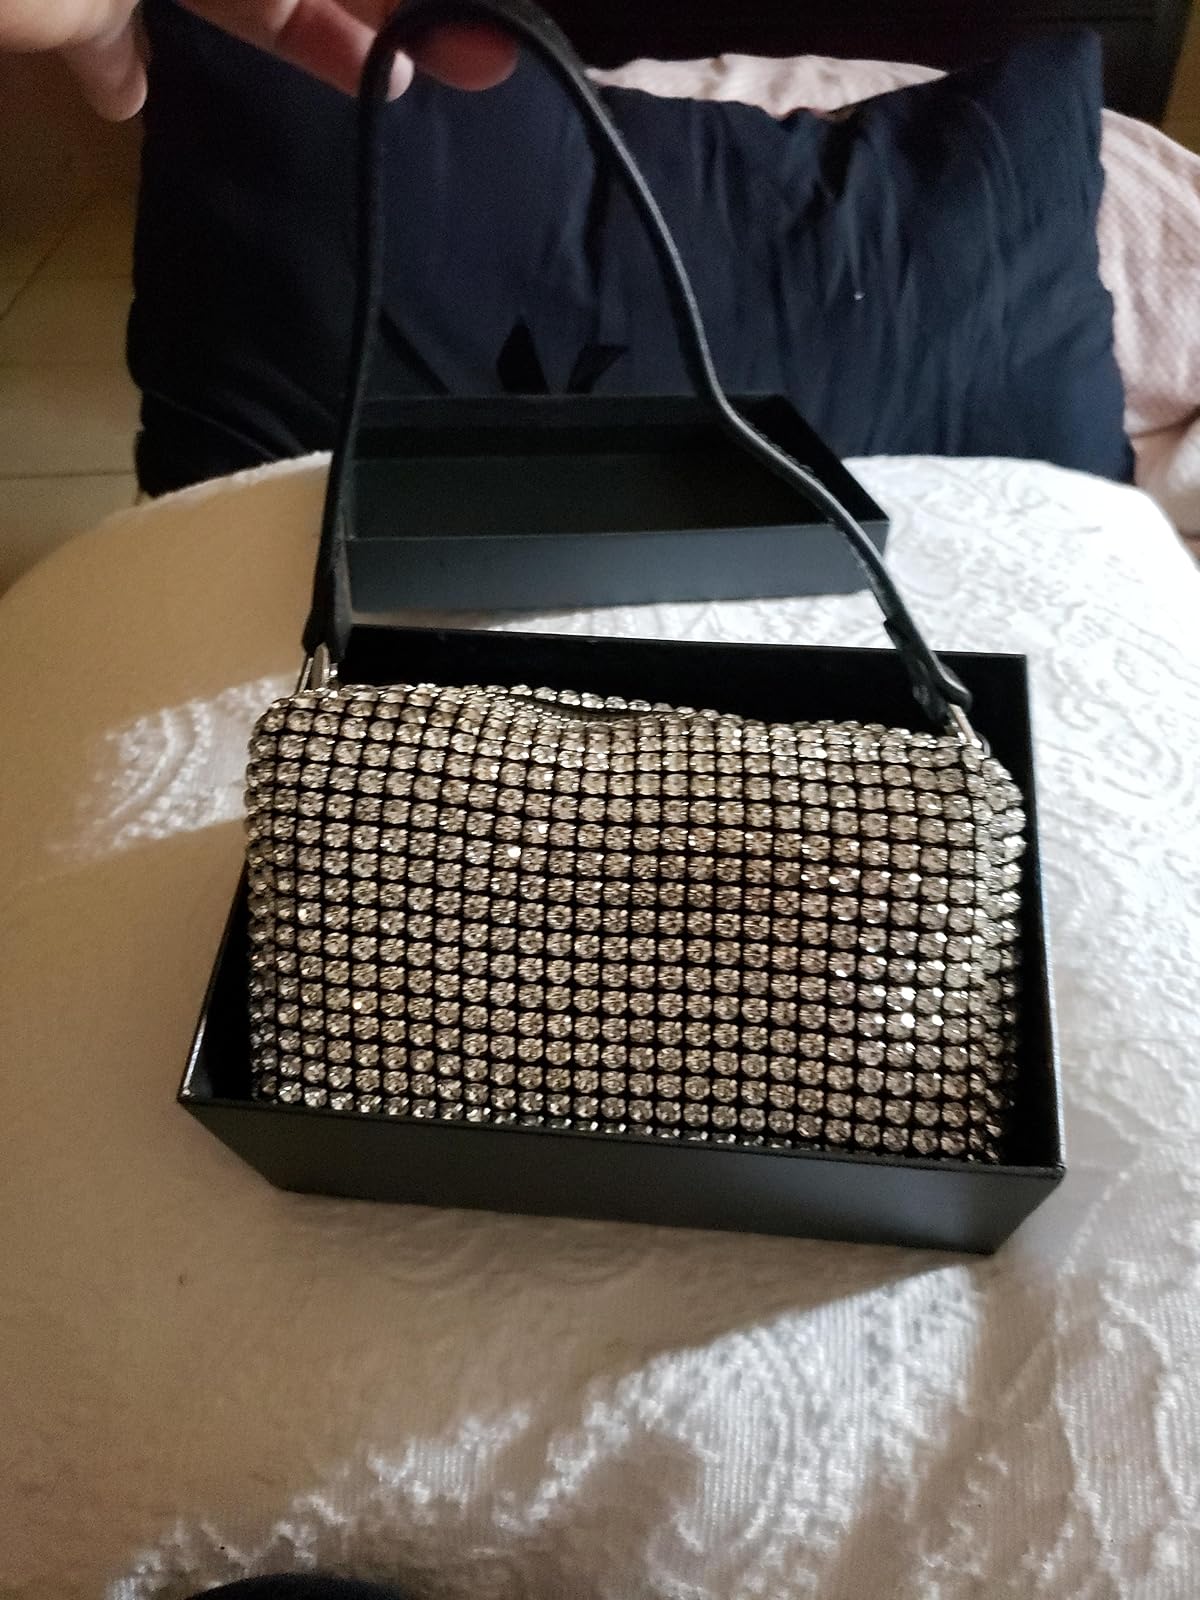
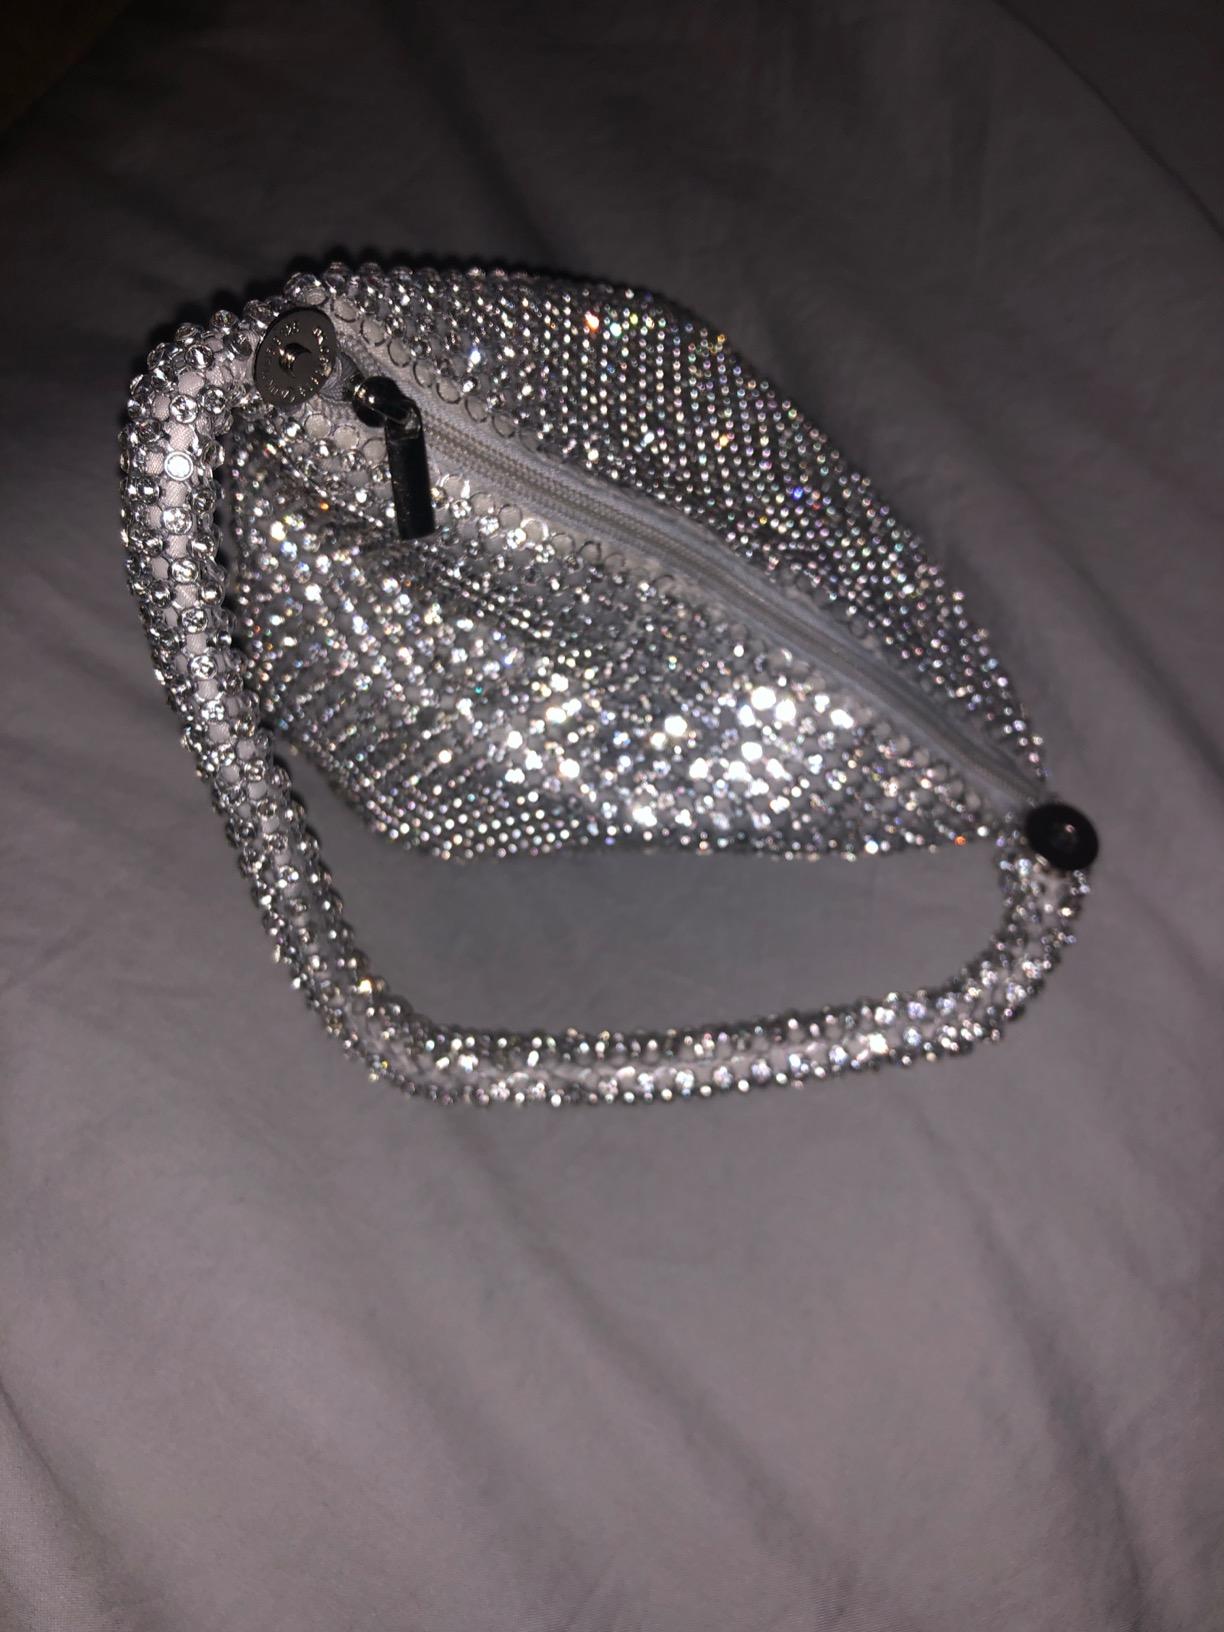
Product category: accessories_handbag
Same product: no